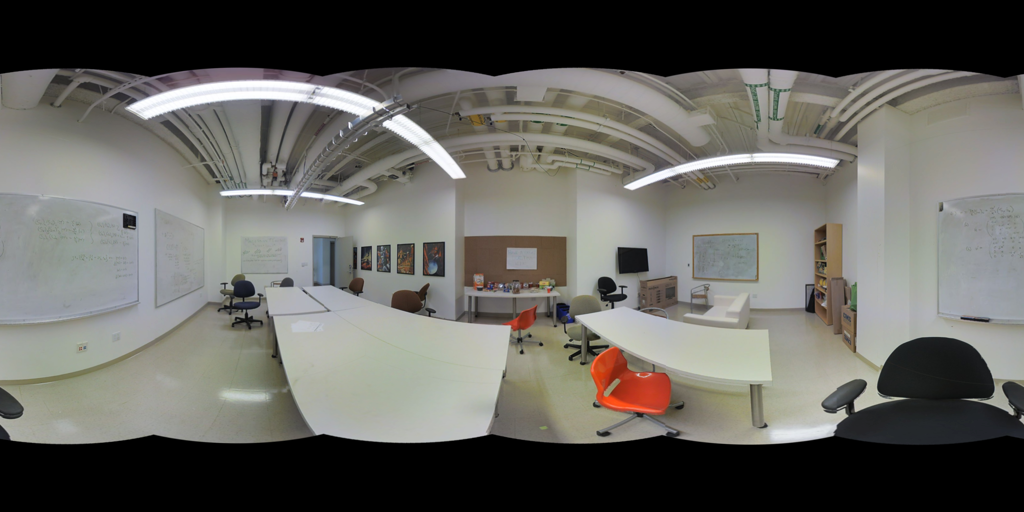
Referred object: the black monitor on the wall

Referred object: the orange chair opposite the black office chair